Wes Obermueller

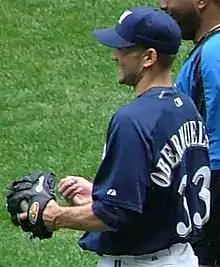
Obermueller with the Milwaukee Brewers in 2004

Wesley Mitchell Obermueller (born December 22, 1976) is an American former professional baseball pitcher. He played in Major League Baseball (MLB) for the Kansas City Royals, Milwaukee Brewers, and Florida Marlins, in Nippon Professional Baseball (NPB) for the Orix Buffaloes, and in the KBO League for the Samsung Lions.